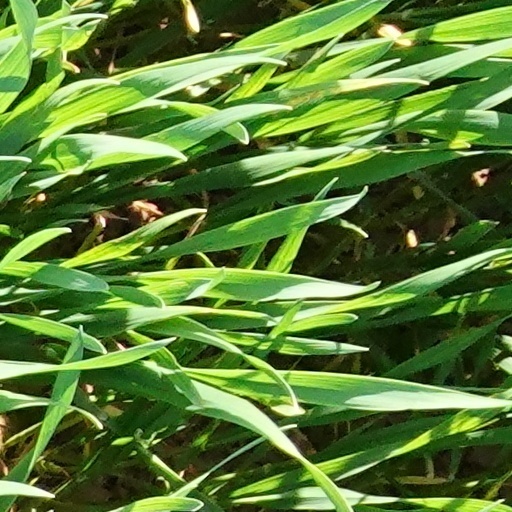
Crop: wheat